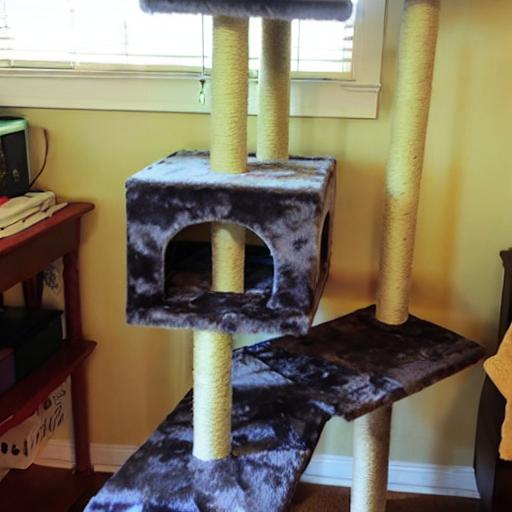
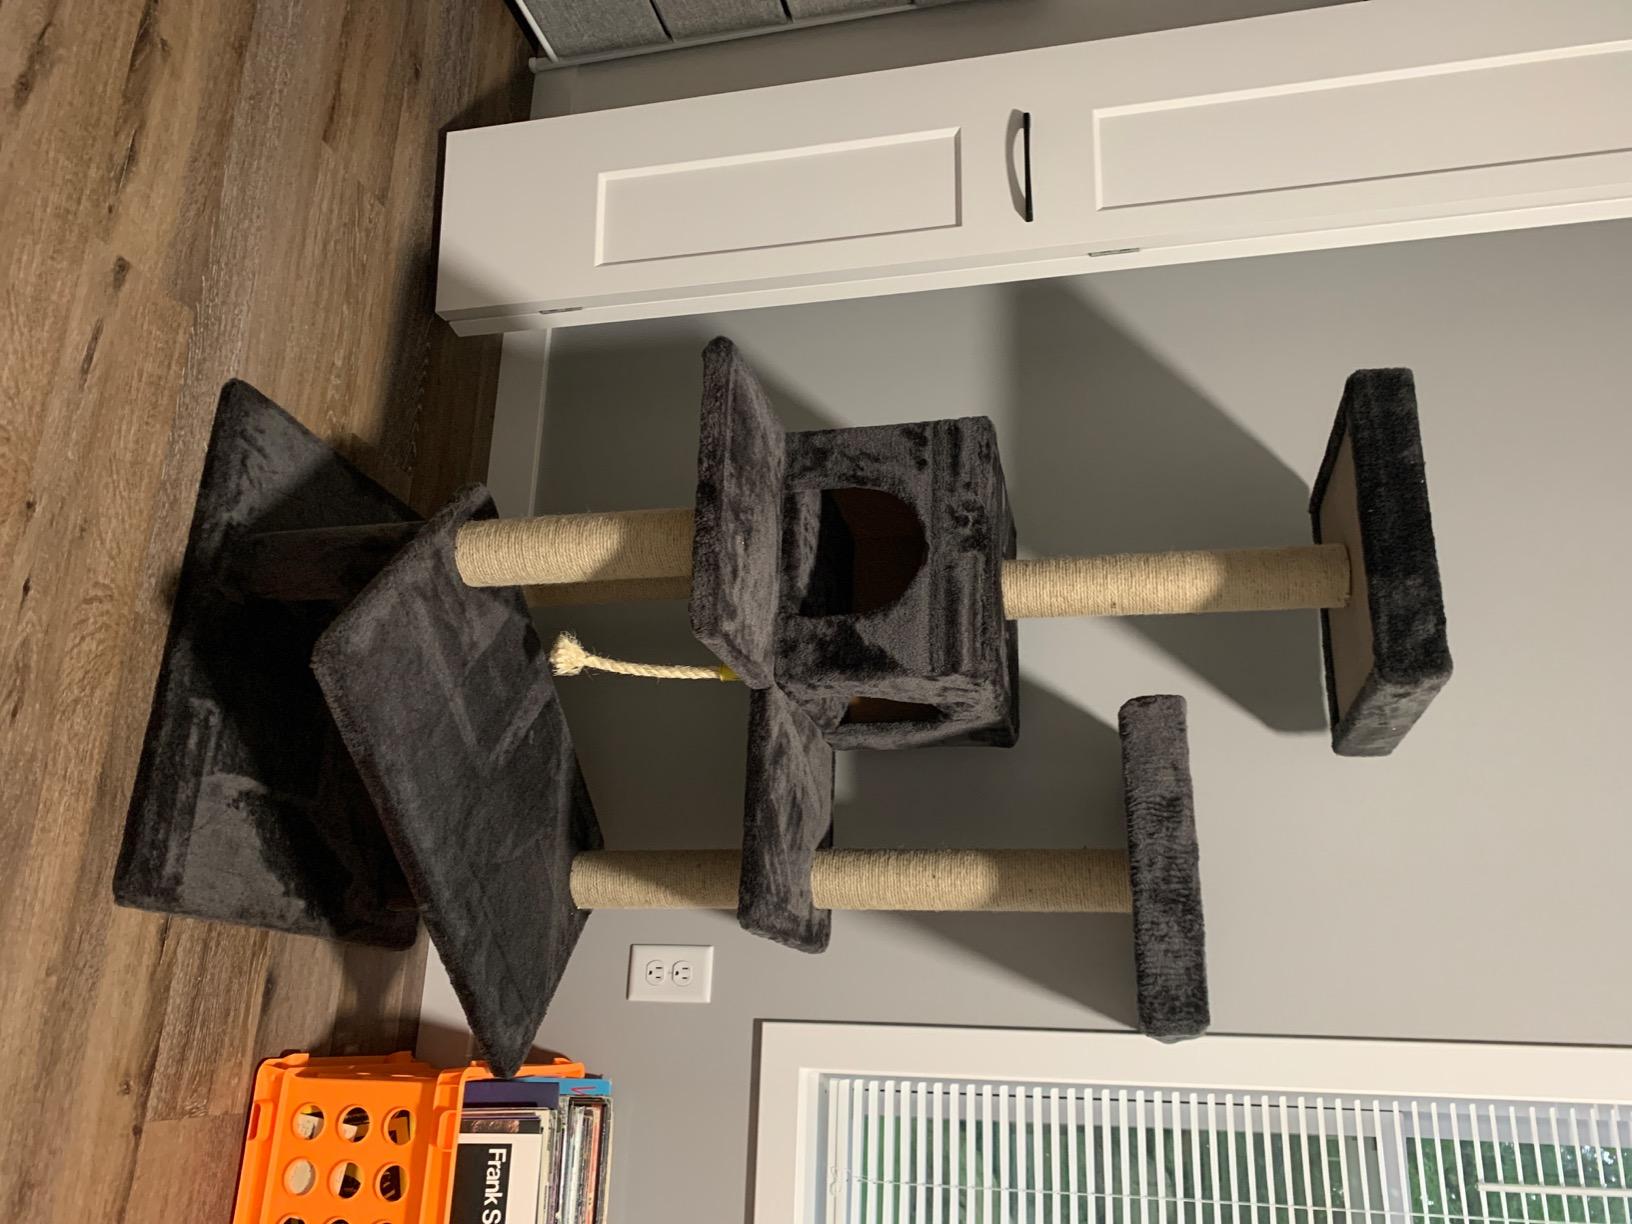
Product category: items_cat tree
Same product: no